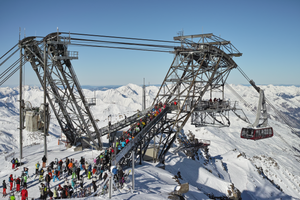
La cime de Caron est un sommet situé dans le massif de la Vanoise, en Savoie, dans la région Auvergne-Rhône-Alpes.